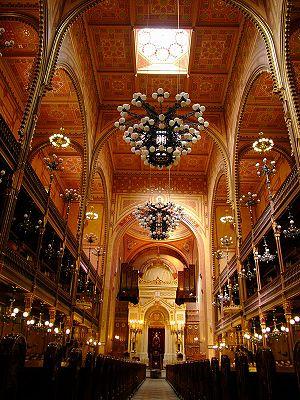
Grande synagogue de Budapest עברית: בית הכנסת שברחוב דוהאן (Dohány utcai Zsinagóga/Nagy Zsinagóga)
La Grande Synagogue de Budapest ou synagogue de Dohány utca est une synagogue située dans le quartier d'Erzsébetváros, dans le 7ᵉ arrondissement de Budapest, considérée comme la plus grande d'Europe et la seconde du monde par sa capacité d'accueil et non par sa taille après le Temple Emanu-El à New York. Elle est la place forte du judaïsme néologue en Europe centrale.
La Hongrie est traditionnellement un pays catholique romain avec une minorité protestante. Avant la Seconde Guerre mondiale, environ 5 % de la population était de religion juive.
Une synagogue est un lieu de culte juif.